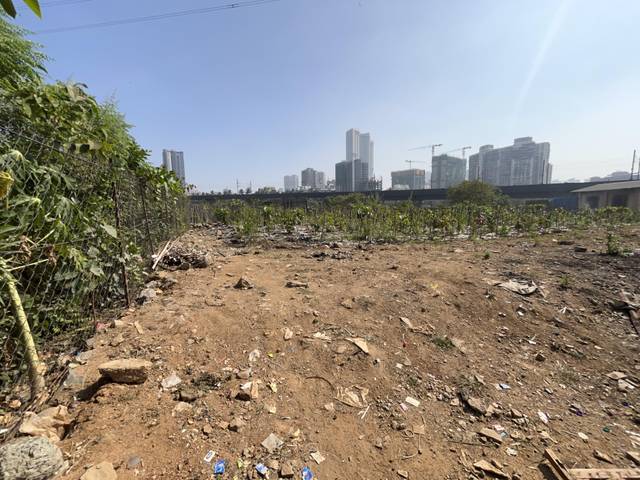
Region: India
Coordinates: 19.198, 72.83